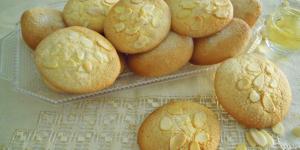
cristinas de almendra o coca cristina